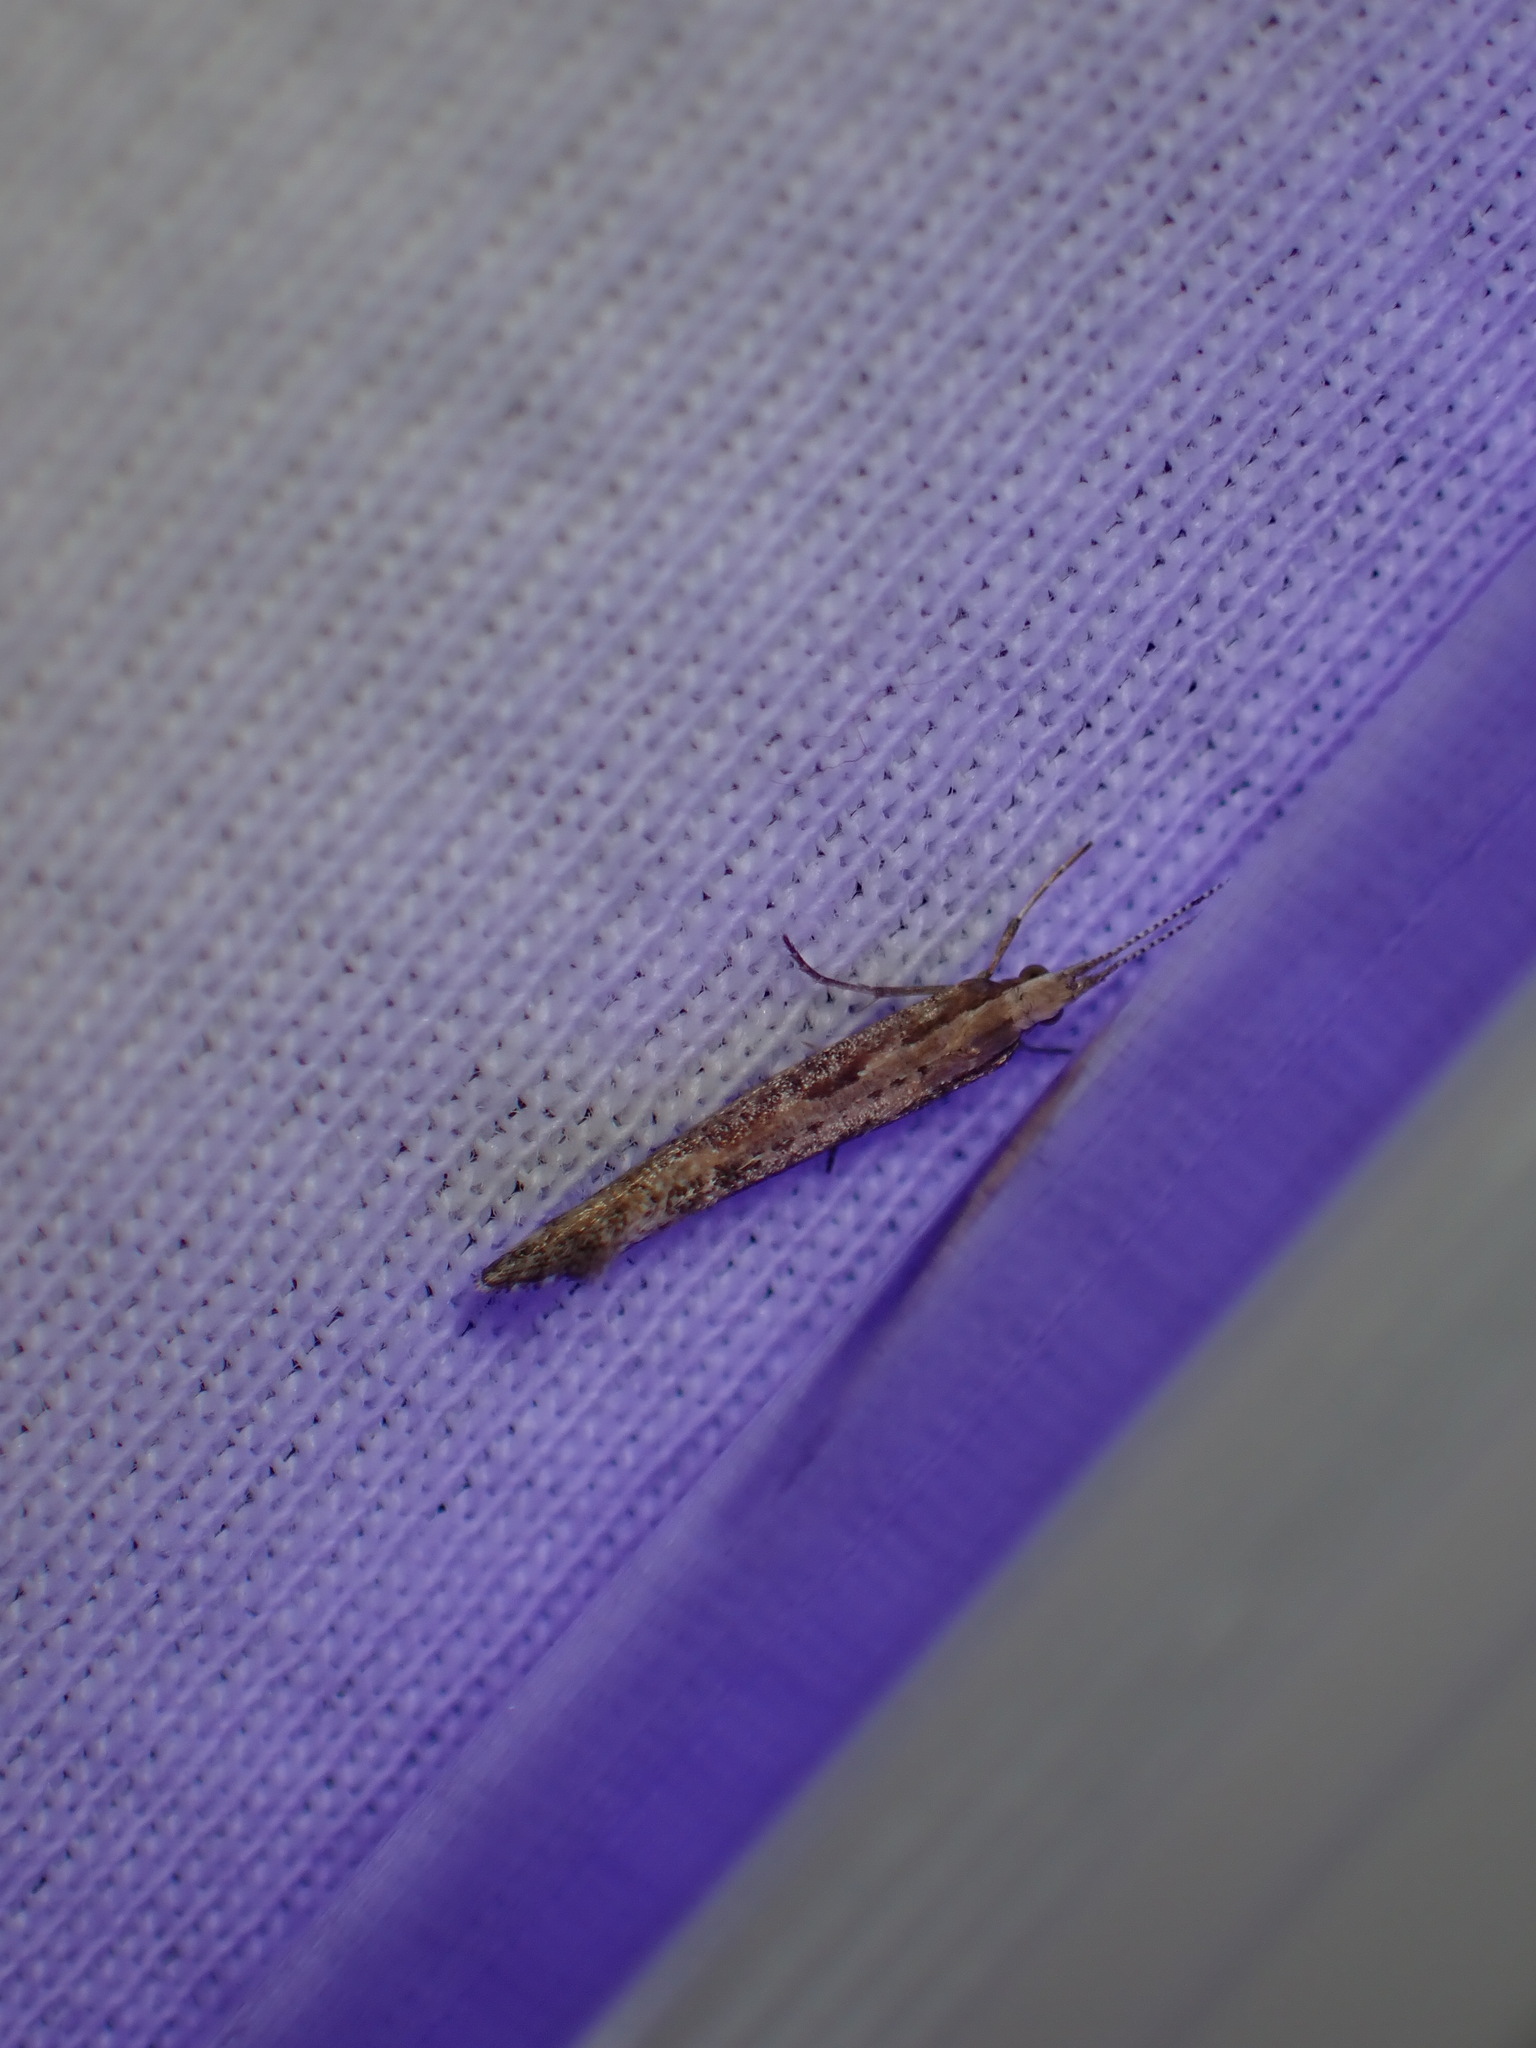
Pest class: diamondback_moth